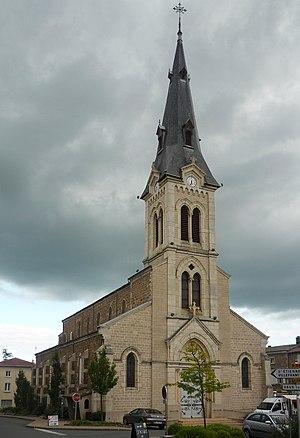
Église du Perréon, dans le département du Rhône